Movie theater

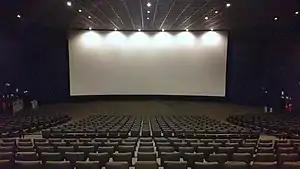
Modern cinema auditorium in Madrid, Spain

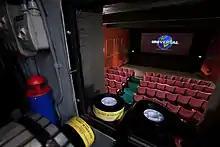
The view from the projectionist's booth at Ultimate Palace Cinema in Oxford. The projector is displaying the 1997–2012 Universal Pictures logo.

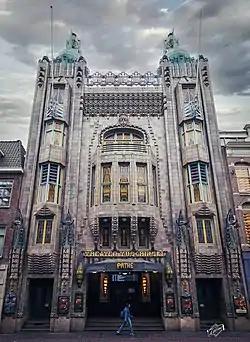
Tuschinski Theatre, in Amsterdam considered as one of the most beautiful movie theaters in the world.

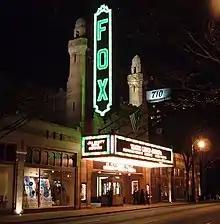
The Fox Theater in Atlanta has an old-fashioned neon sign.

A movie theater (American English) or cinema (Commonwealth English), also known as a movie house, cinema hall, picture house, picture theater, the movies, the pictures, or simply theater, is a business that contains auditoriums for viewing films for public entertainment. Most are commercial operations catering to the general public, who attend by purchasing tickets.